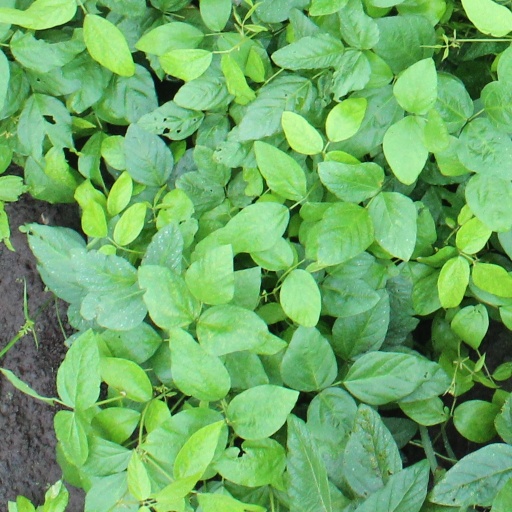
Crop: soybean